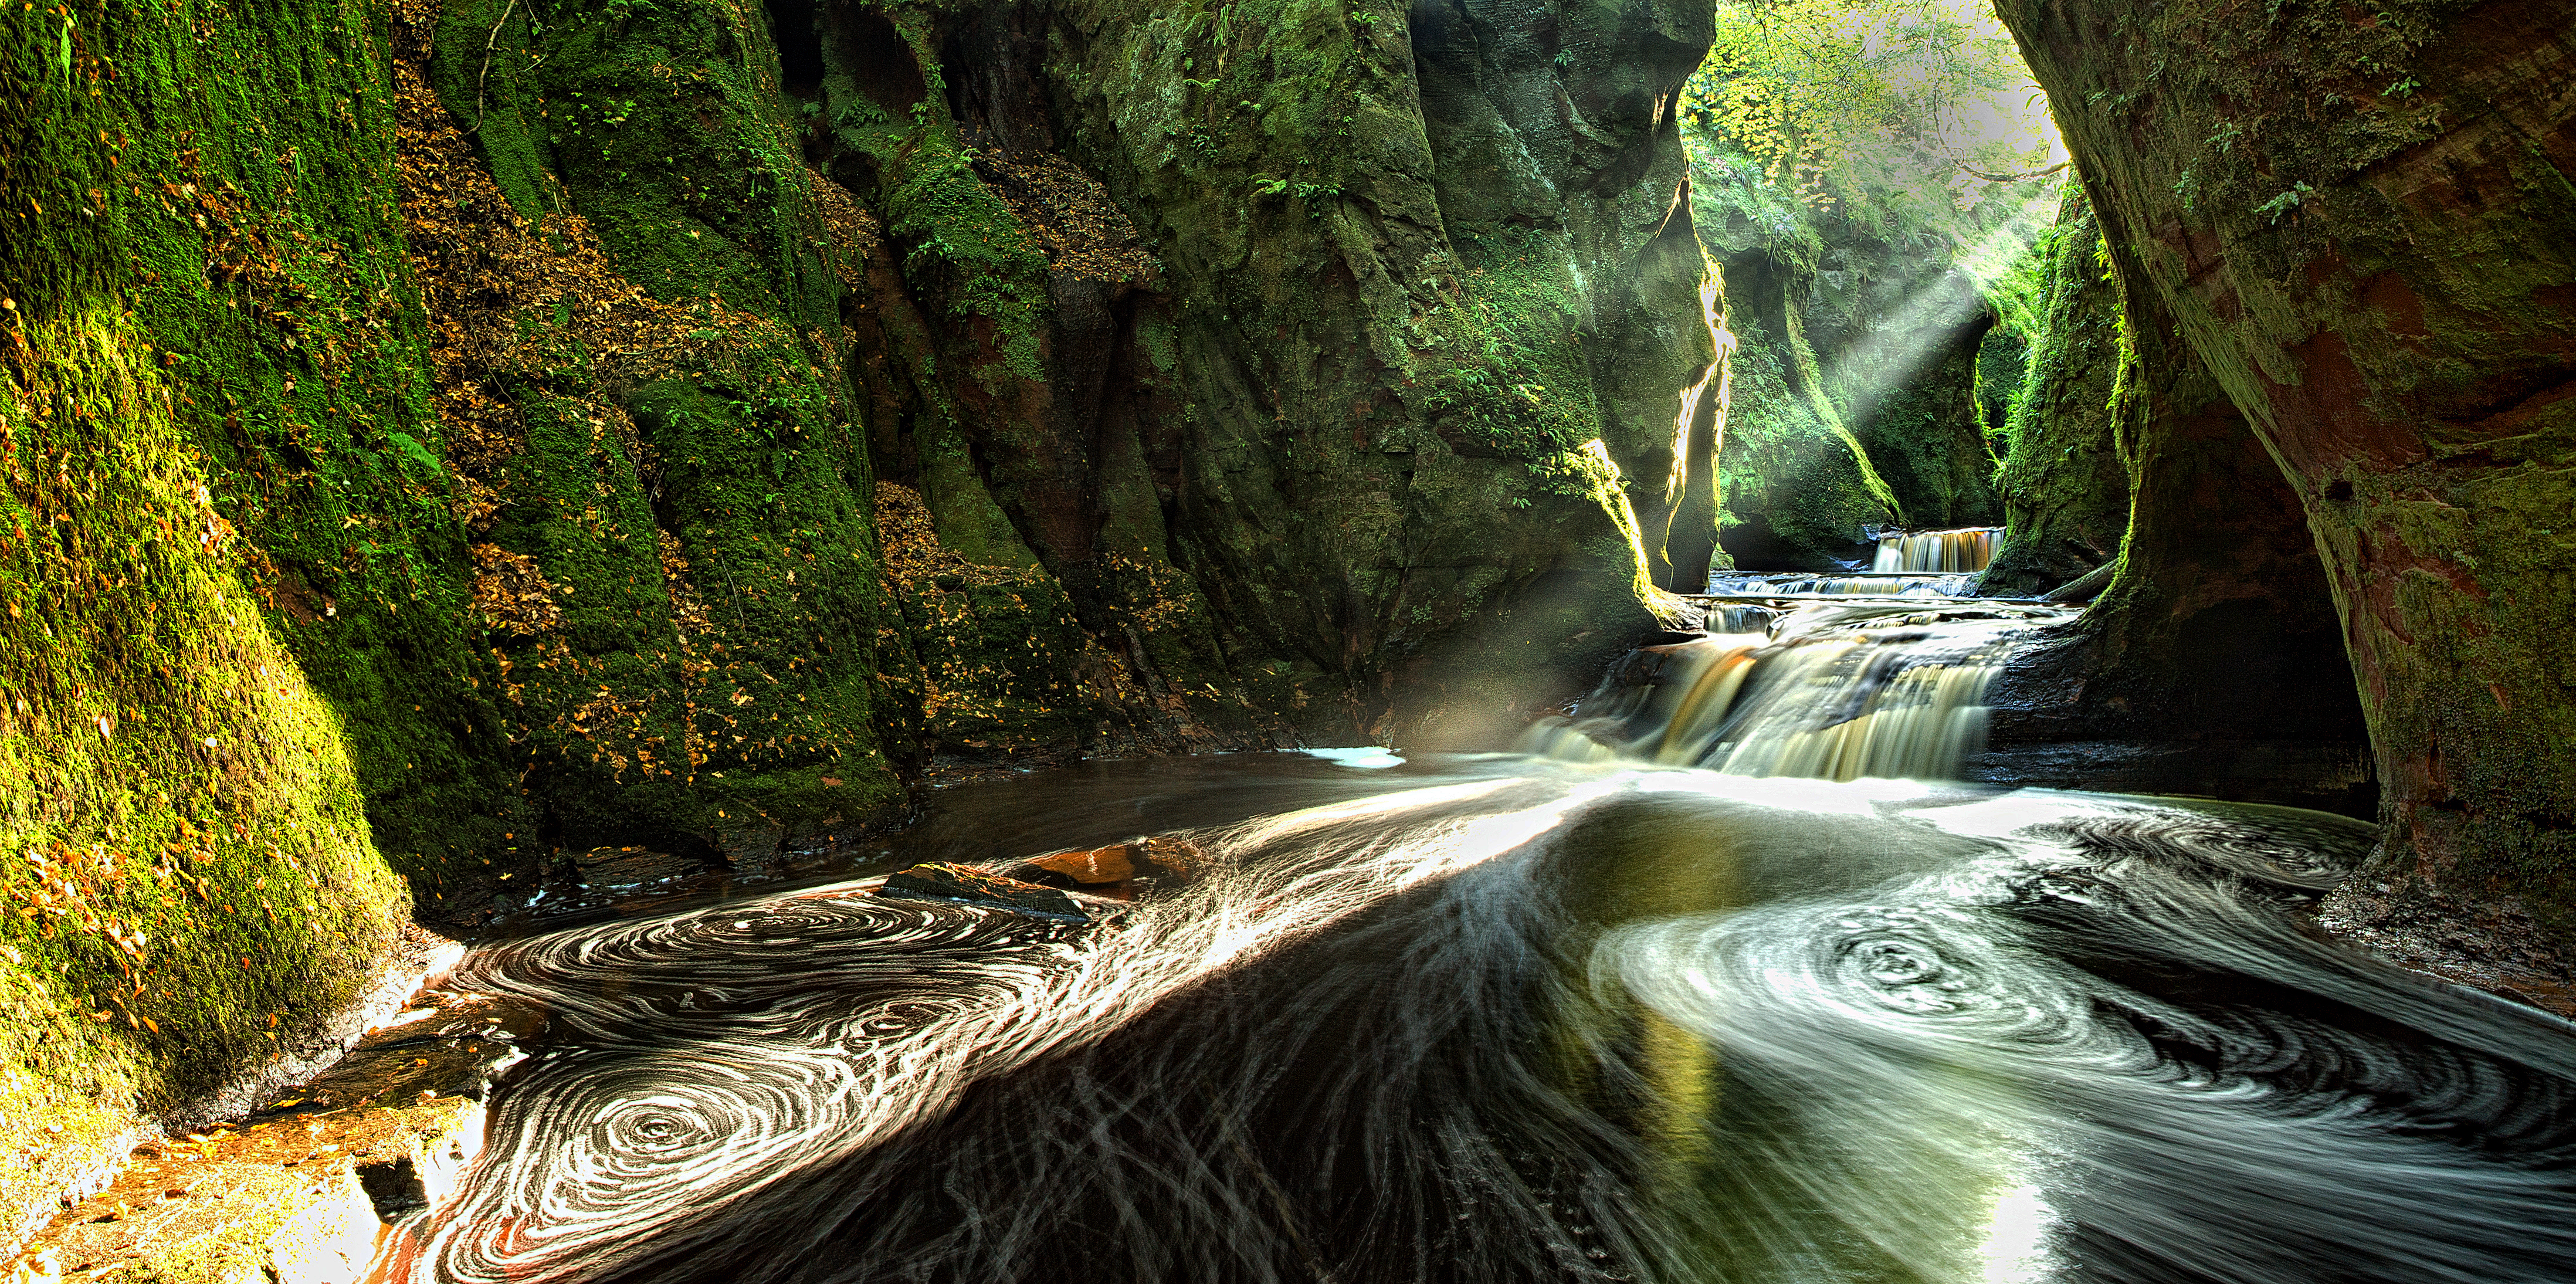
tree, nature, forest, waterfall, wilderness, sunlight, river, formation, stream, jungle, autumn, rainforest, scotland, woodland, habitat, sunbeams, water feature, finnichgorge, finnichglen, devilspulpit, screenshot, old growth forest, natural environment, geographical feature, computer wallpaper